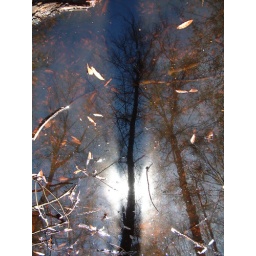
tree in water